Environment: real
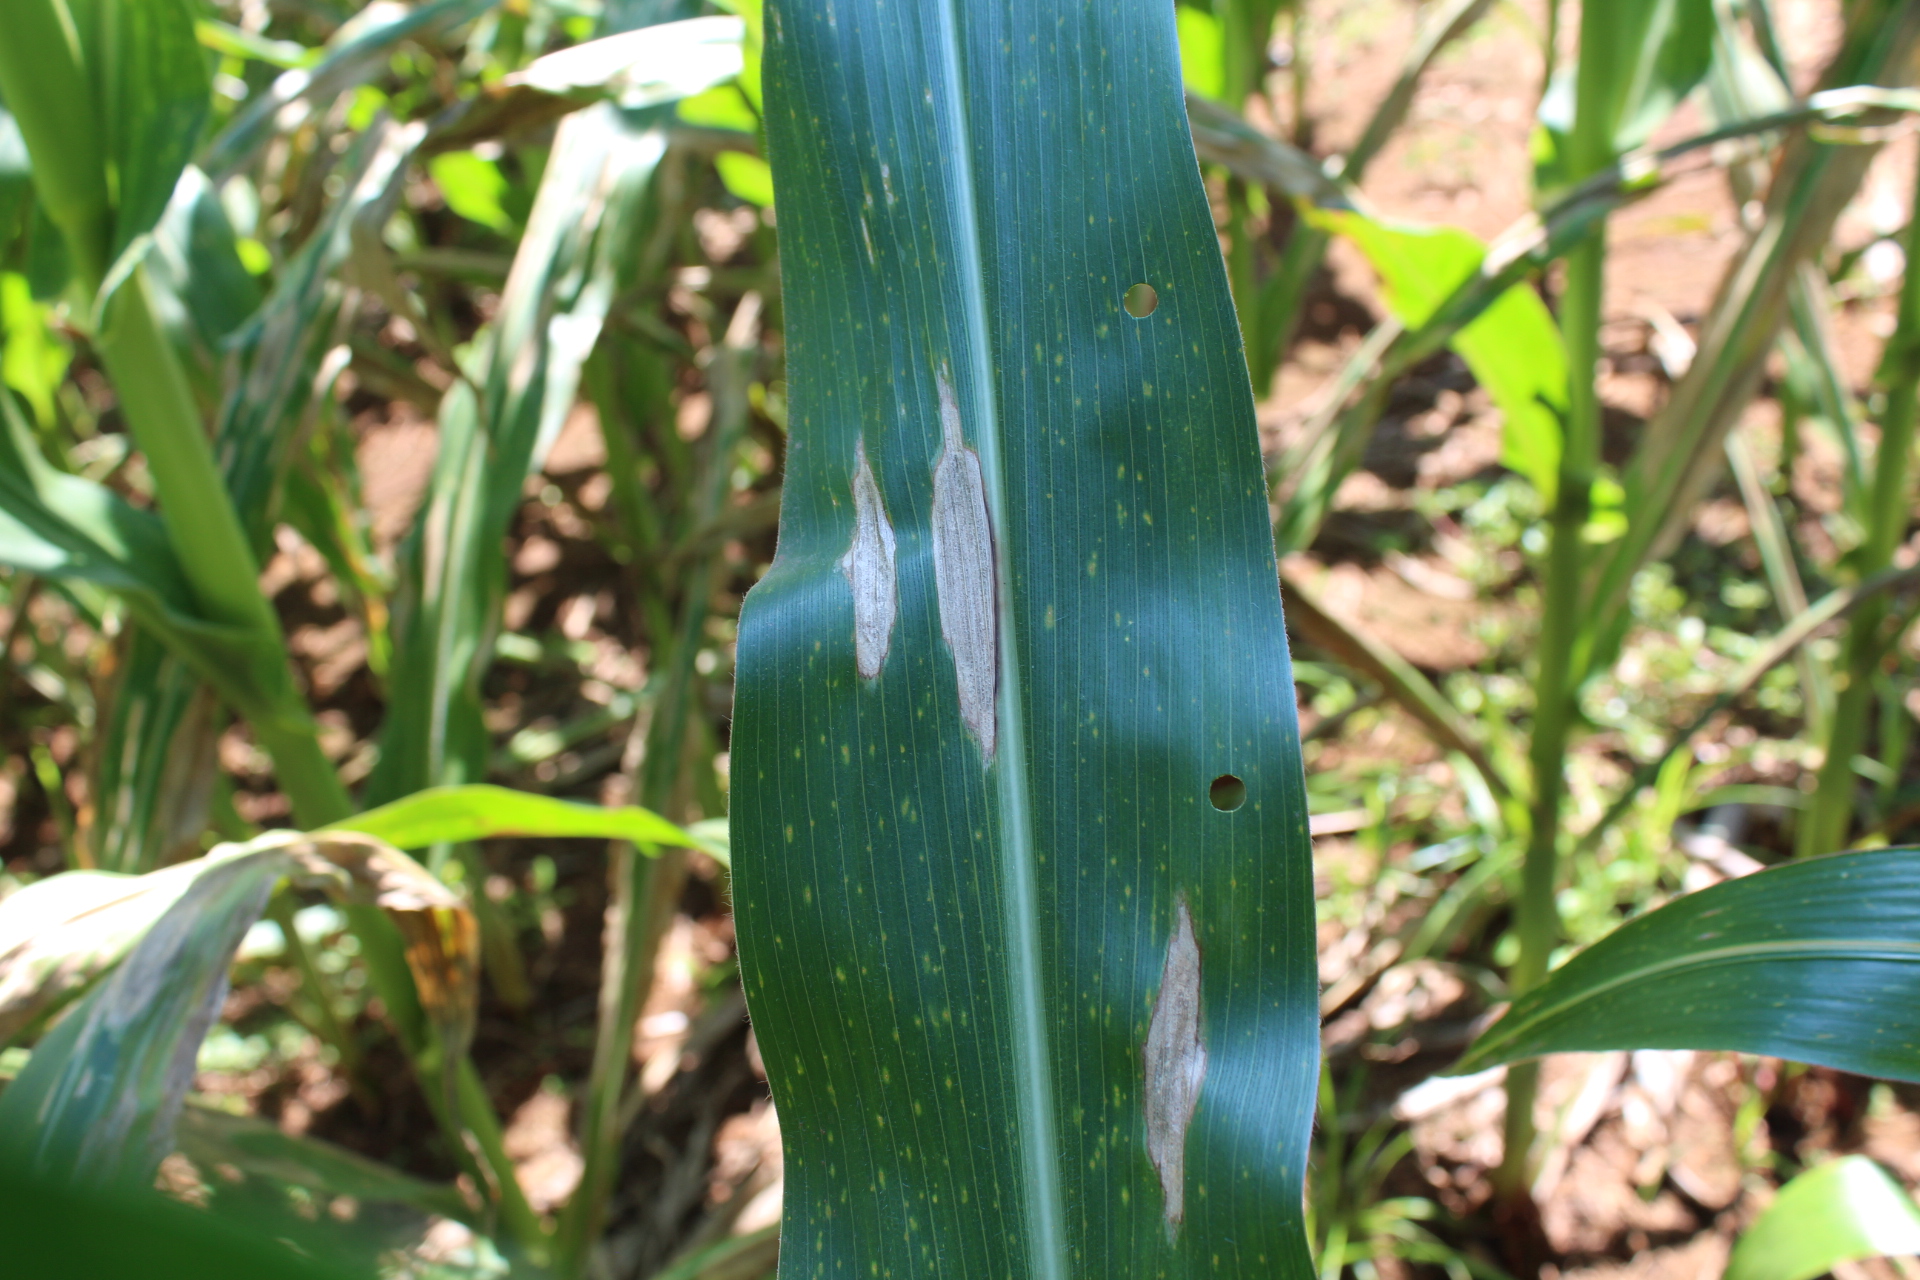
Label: northern_corn_leaf_blight